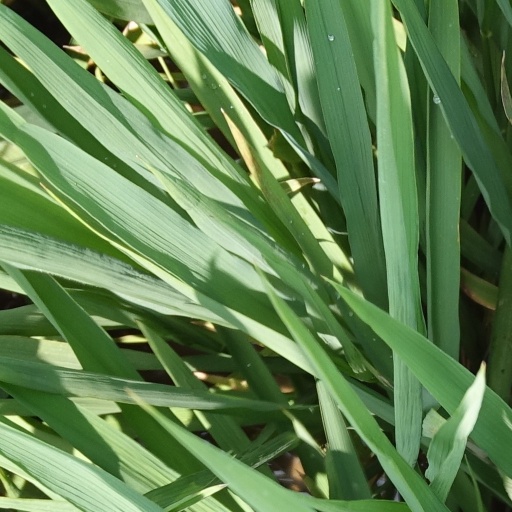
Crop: rice